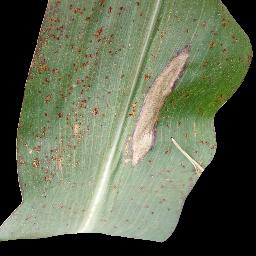
Label: Corn___Common_rust